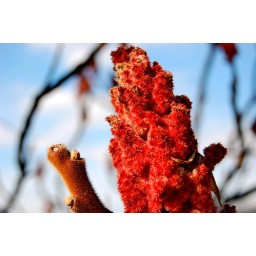
in German &amp;quot;Essigbaum&amp;quot;. The beautiful red florescence is a perfect photo motif. Especially against a blue sky.